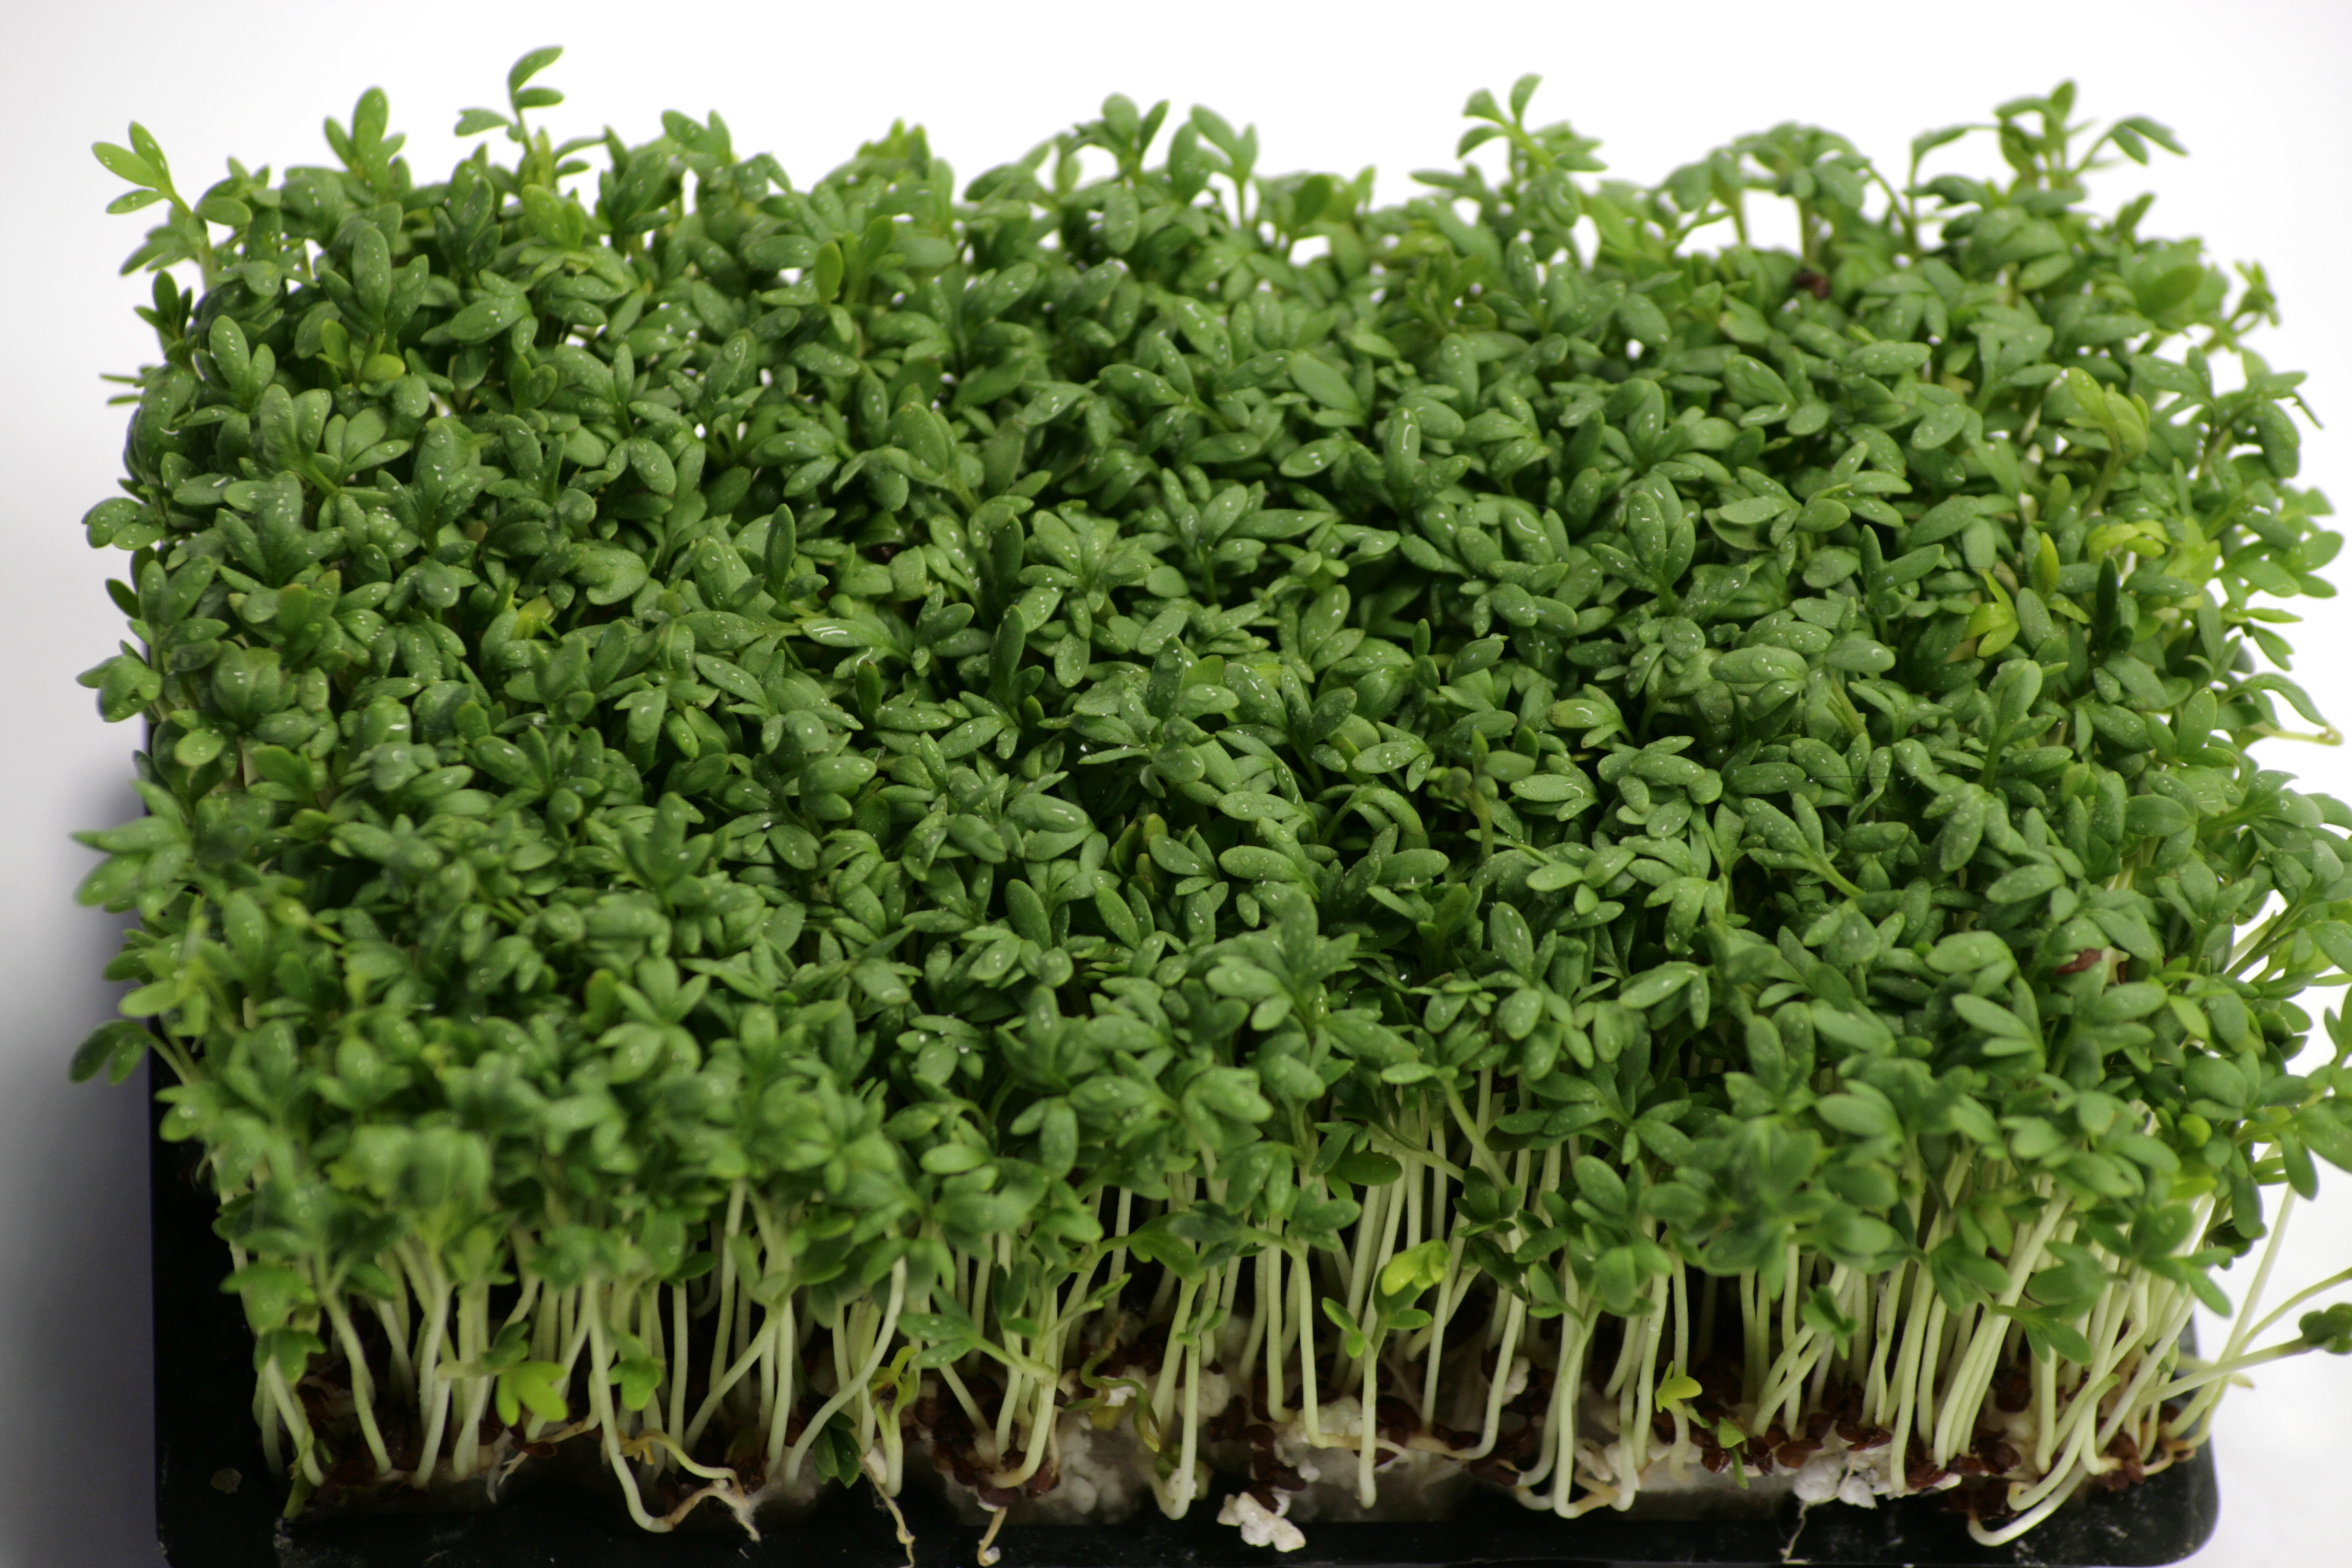
grass, plant, leaf, flower, food, herb, produce, vegetable, grow, healthy, eat, shrub, vitamins, frisch, cress, flowering plant, artificial turf, leaflets, grass family, land plant, apiales, leaf vegetable, parsley family, fines herbes, garden cress